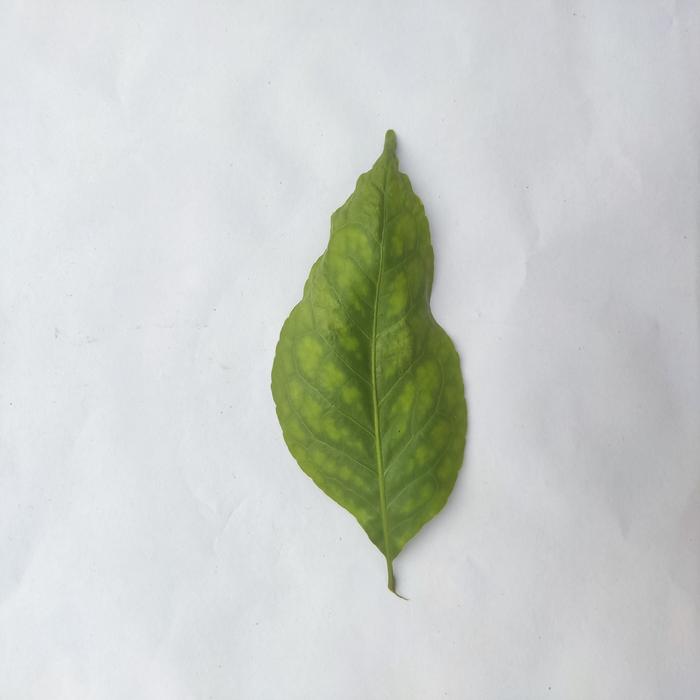
Crop: Aegle Marmelos
Leaf condition: Leaf_Spot